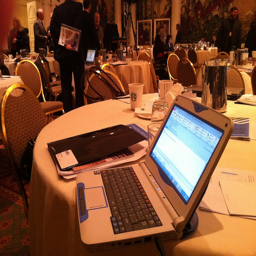
a close up photo of a laptop on a table
A laptop on a table with a white cloth at an art auction in a hotel ballroom.
A laptop on a tabletop with binder near it
A laptop sitting on a table near papers and cups.
A laptop open on a table in a conference room.